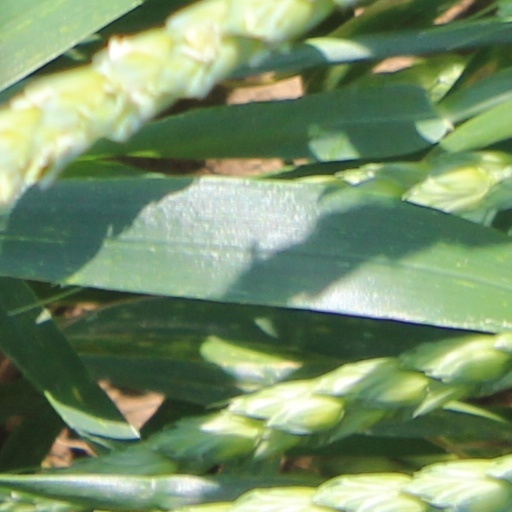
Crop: wheat